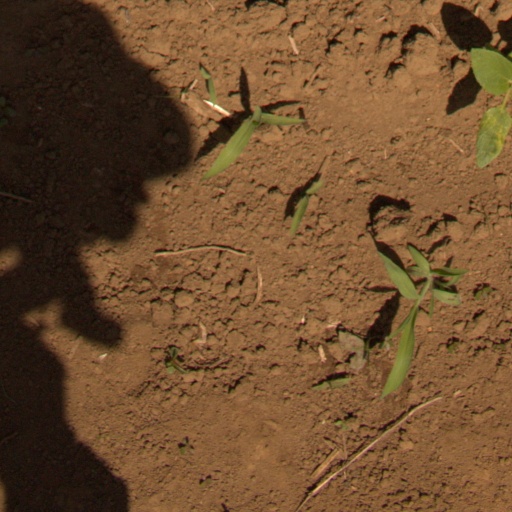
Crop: Jerusalem artichoke